Audrey Scanlan

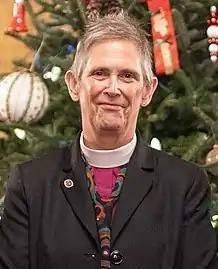
Bishop Scanlan in 2022

Audrey Cady Scanlan (born ) is an American Episcopal bishop. She is the 11th and current bishop of the Episcopal Diocese of Central Pennsylvania since September 12, 2015.